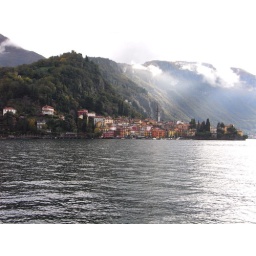
the castle in the other pic is ontop of the mountain here.